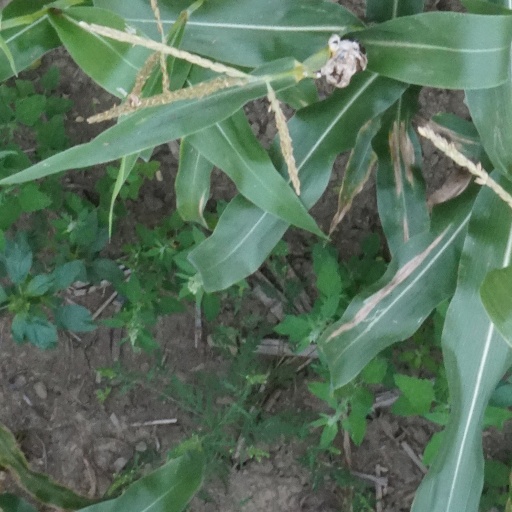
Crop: maize; corn